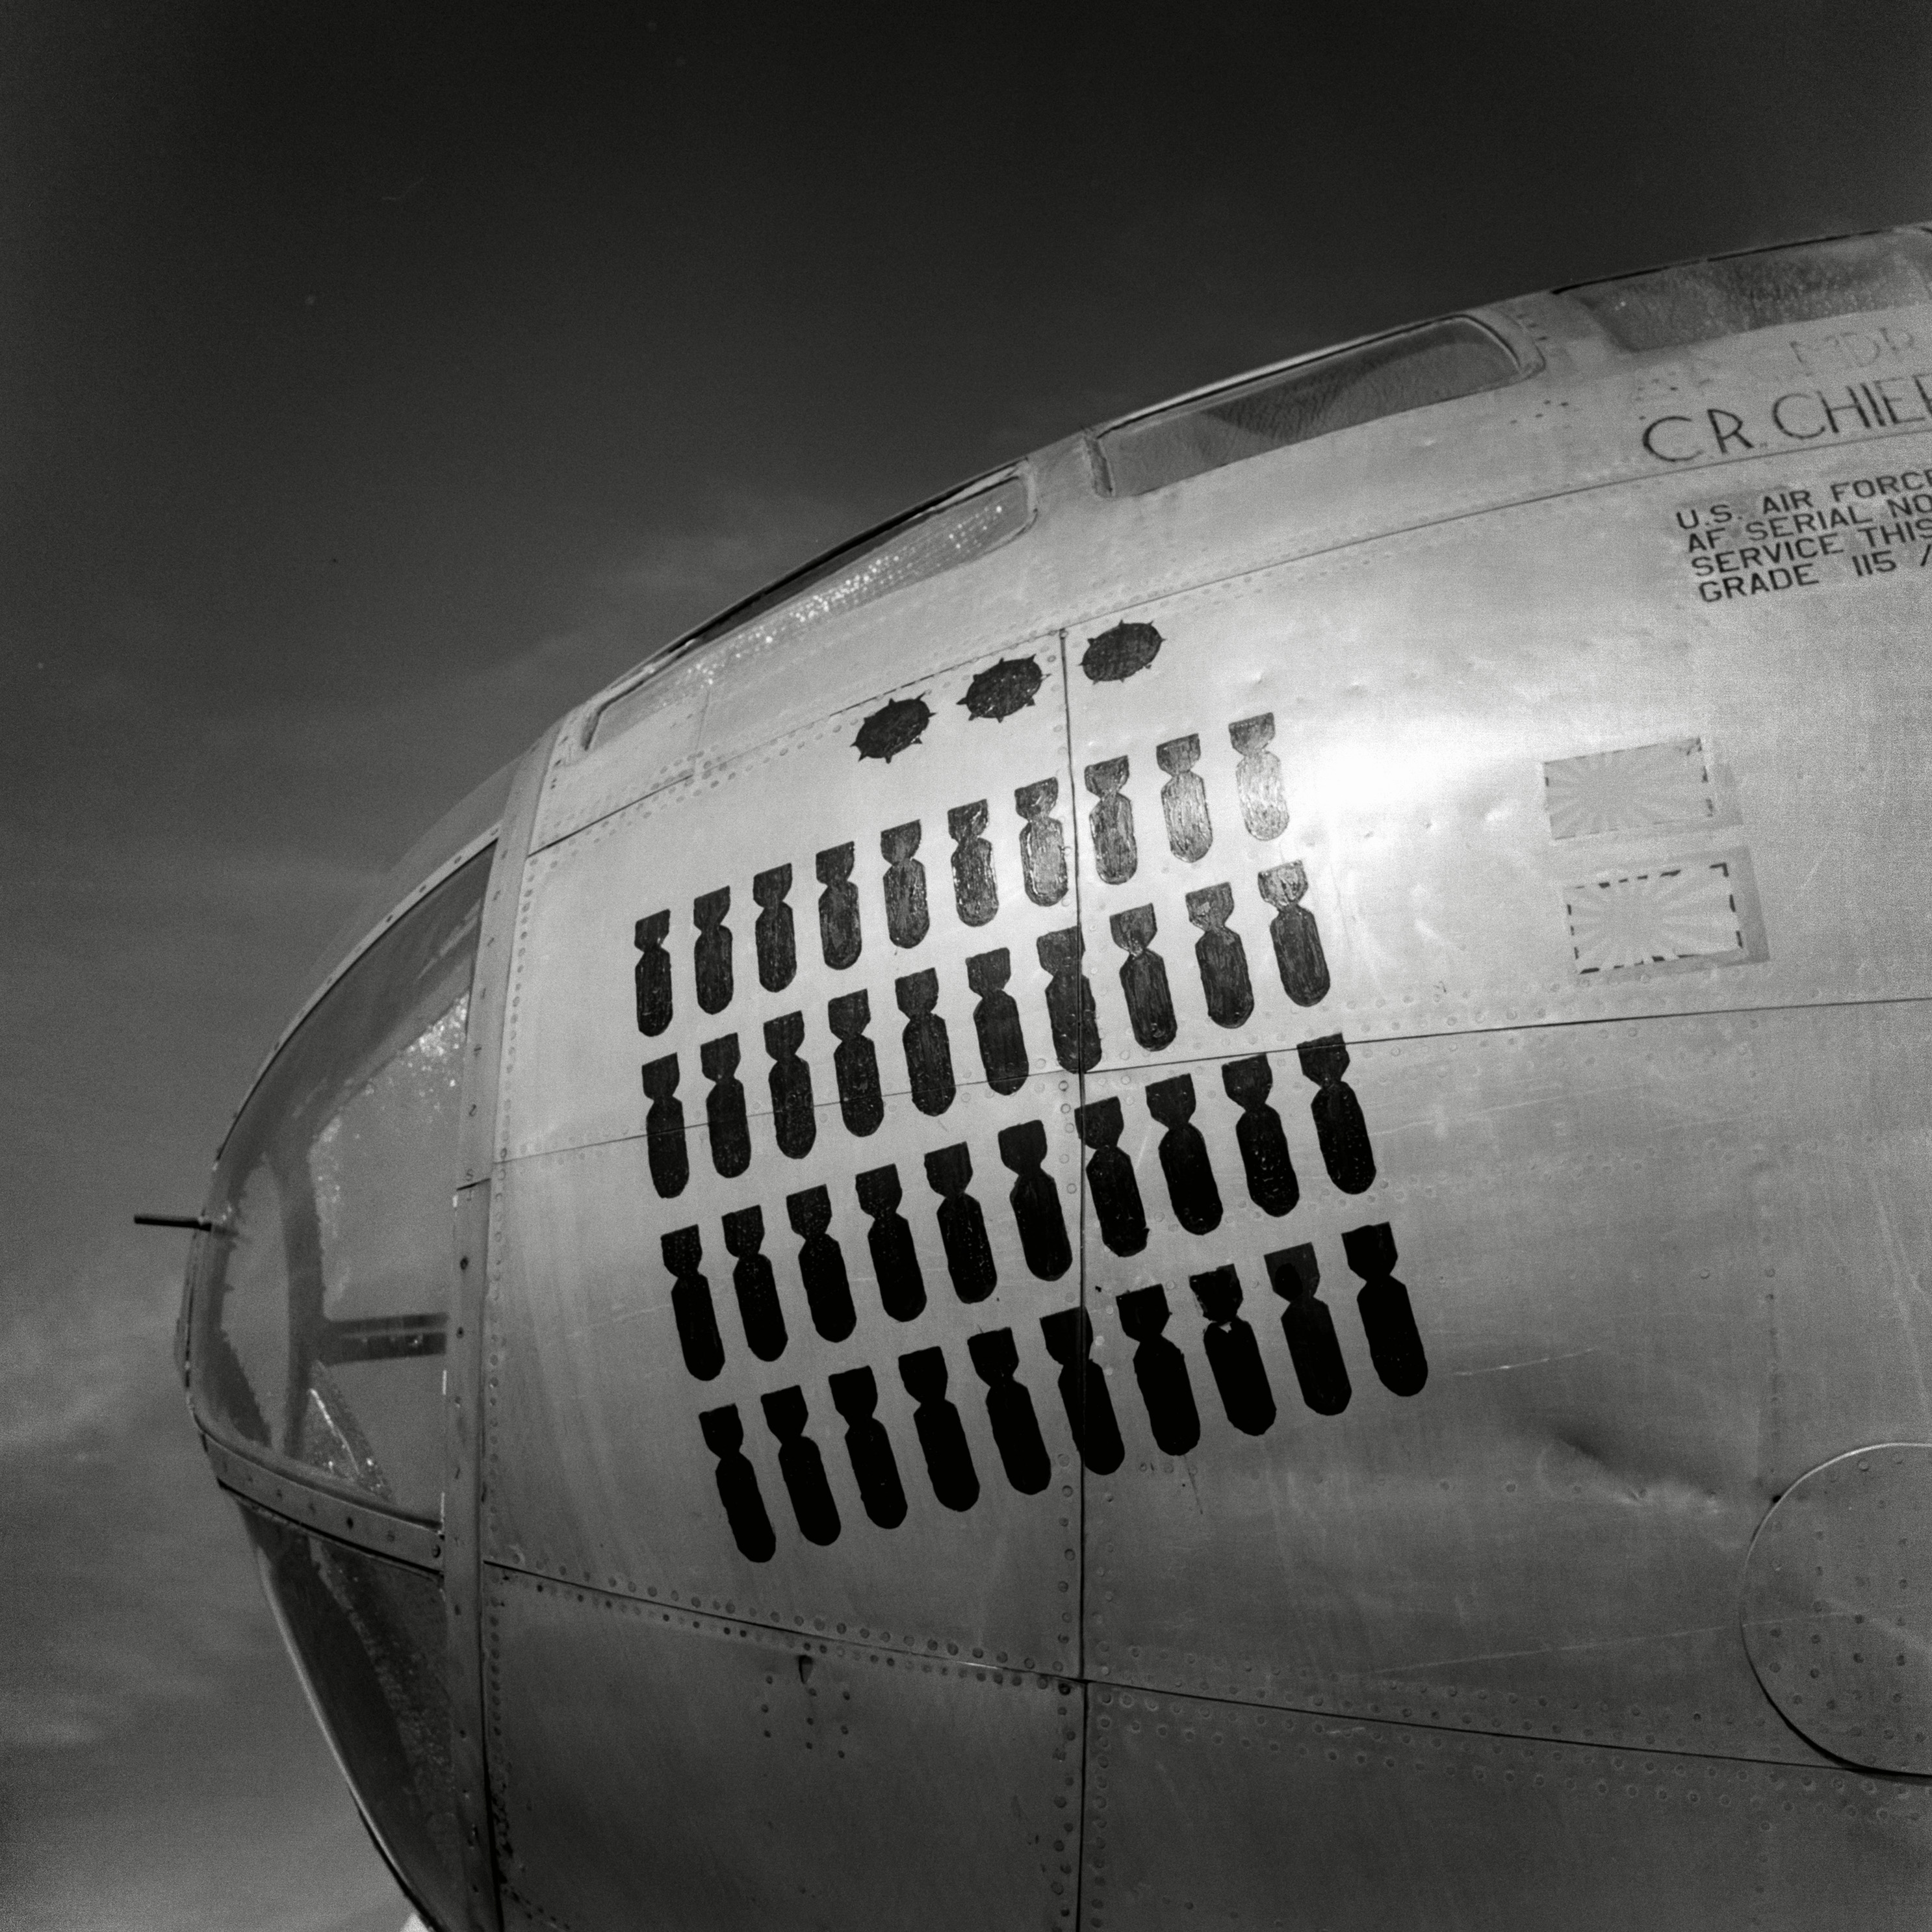
wing, black and white, white, airplane, aircraft, vehicle, airline, aviation, flight, monochrome, airliner, bomber, shape, air force, fighter aircraft, military aircraft, monochrome photography, atmosphere of earth, narrow body aircraft, aircraft engine, propeller driven aircraft